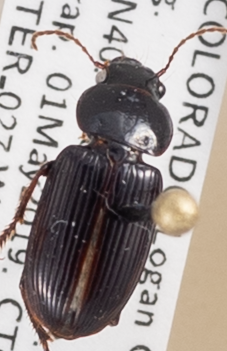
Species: Harpalus amputatus
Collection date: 2019-05-01
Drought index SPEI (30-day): -0.922
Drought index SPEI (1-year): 0.95
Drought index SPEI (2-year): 0.212